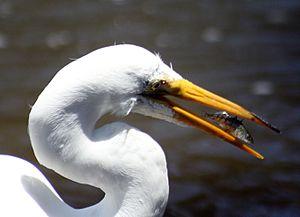
Les épinoches sont des poissons osseux de l'ordre des Gasterosteiformes et de la famille des Gasterosteidae.
En botanique, une épine est un piquant issu de la métamorphose d'organes végétatifs, tels que la racine, la tige, les stipules, et le plus souvent les feuilles modifiées qui n'ont pas de rôle photosynthétique mais sont spécialisées dans la défense des plantes contre les herbivores. En forme d'excroissance pointue et dure faisant corps avec le bois de la tige, des rameaux ou autres organes, l'épine ne peut être détachée sans déchirure des fibres. On trouve les épines sur de nombreux arbres et arbustes des régions arides.